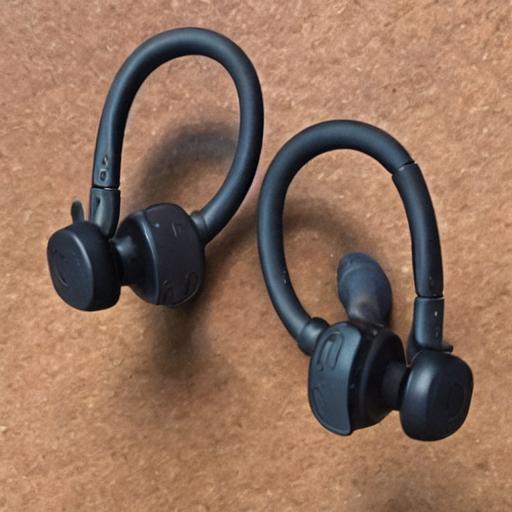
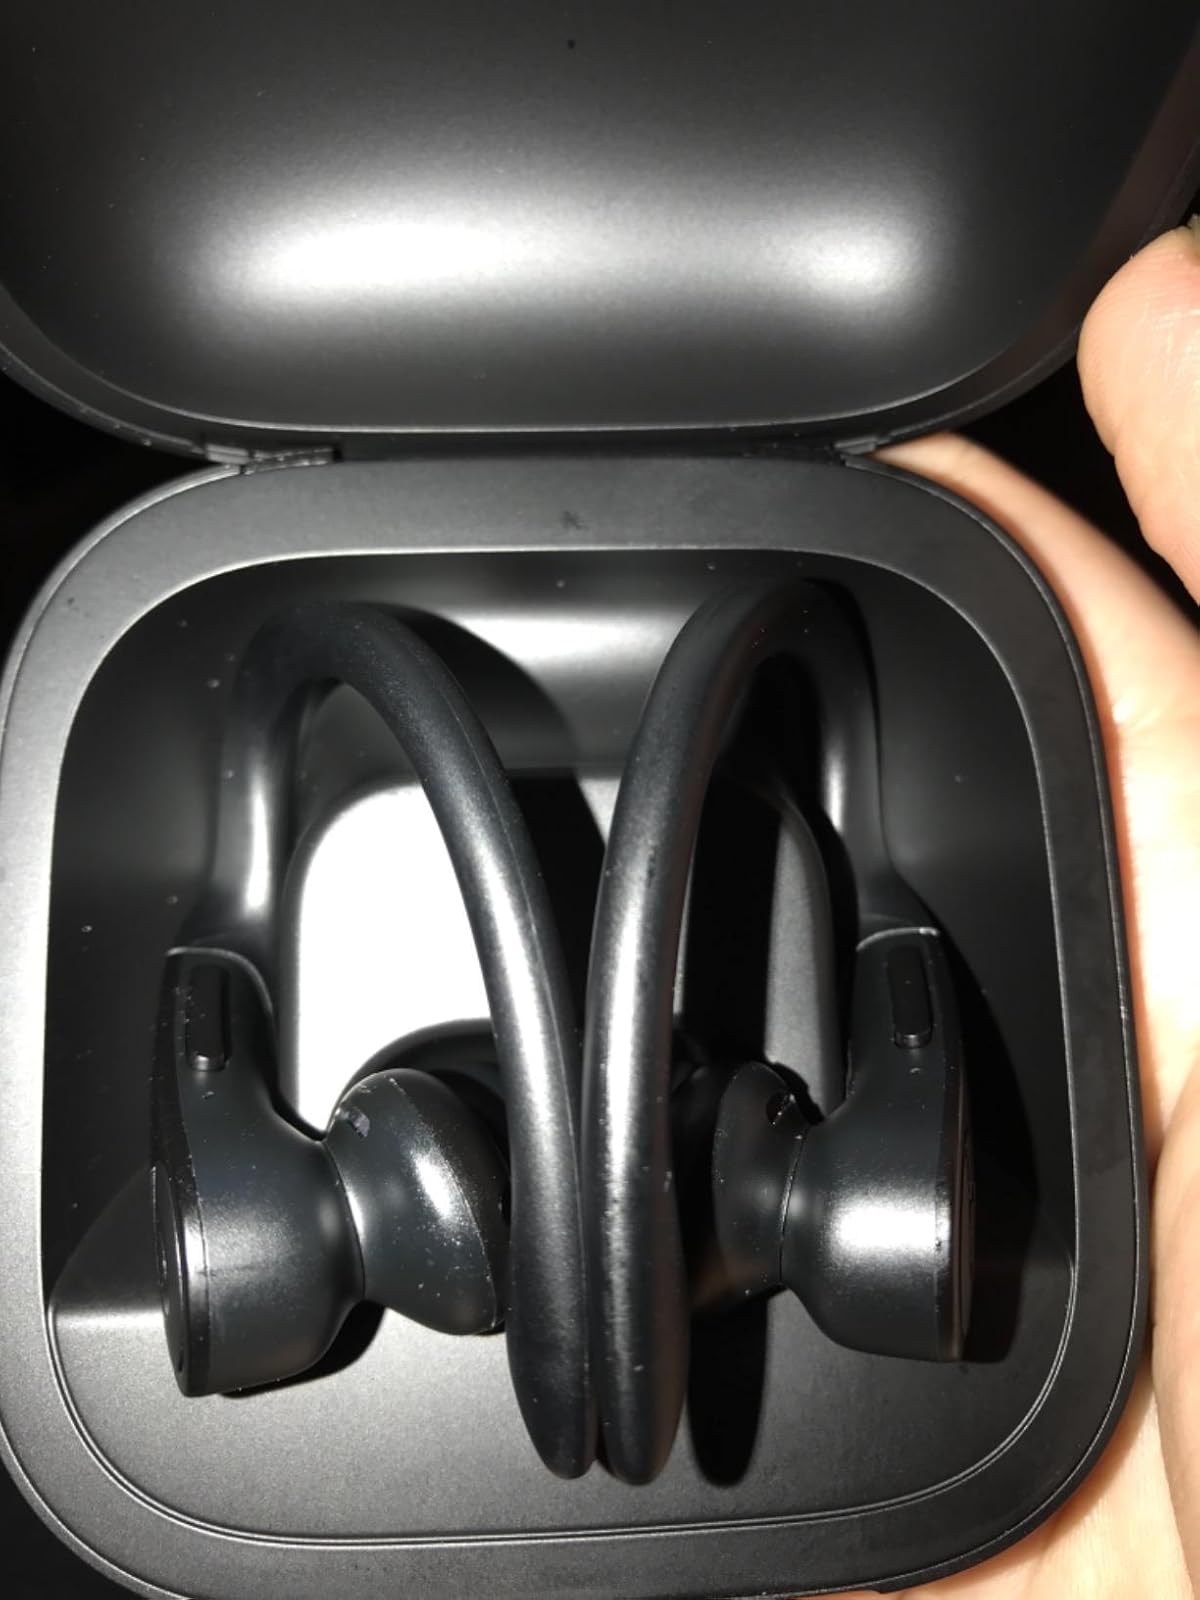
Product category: earbuds
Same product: no